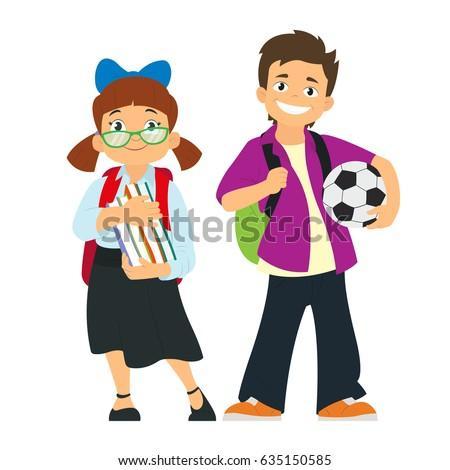
cute schoolboy isolated on white background .